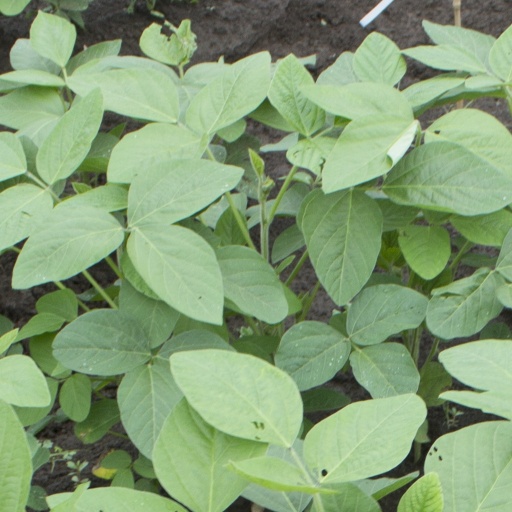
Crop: soybean